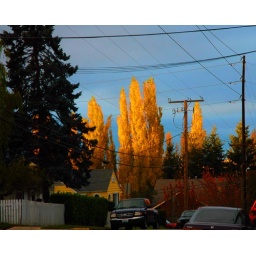
the street in front of my current apt building